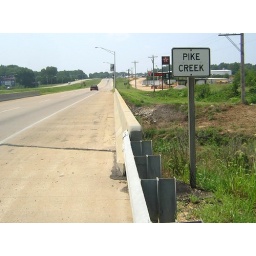
Older black and white sign for Pike Creek along Business US 67 in Poplar Bluff.